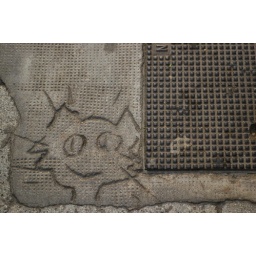
Seen in/on the sidewalk while walking around Nice on New Year's Day 2007.